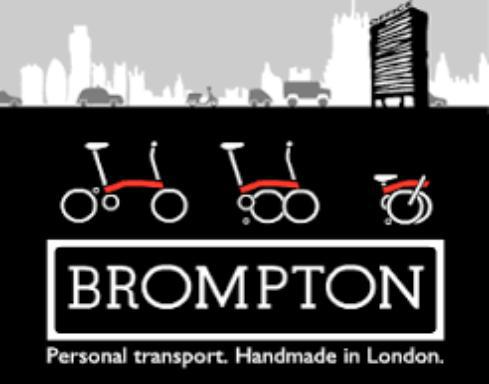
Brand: brompton bicycle
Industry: Transportation